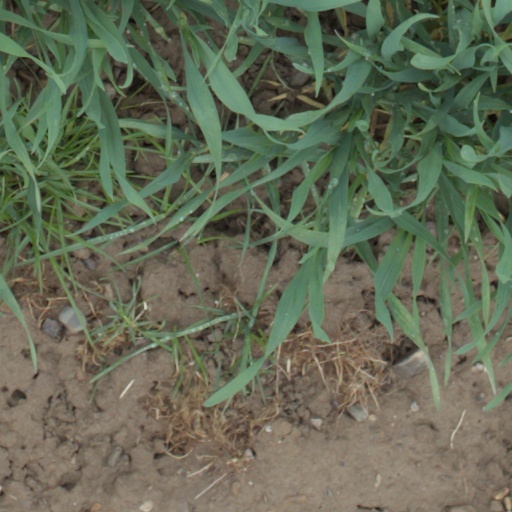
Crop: wheat